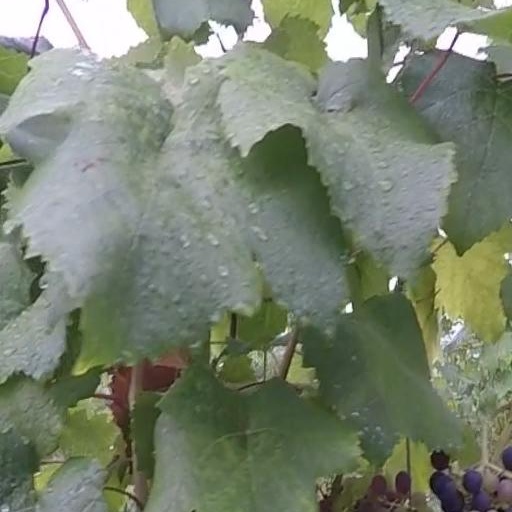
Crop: grape